Blood and Guts in High School

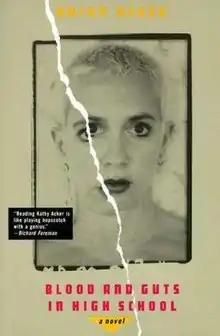

Blood and Guts in High School is a novel by Kathy Acker. It was written in the 1970s and copyrighted in 1978, first being published in 1984. It remains Acker's most popular and best-selling book. The novel is a metafictional text, aware of its status as a fictional piece.